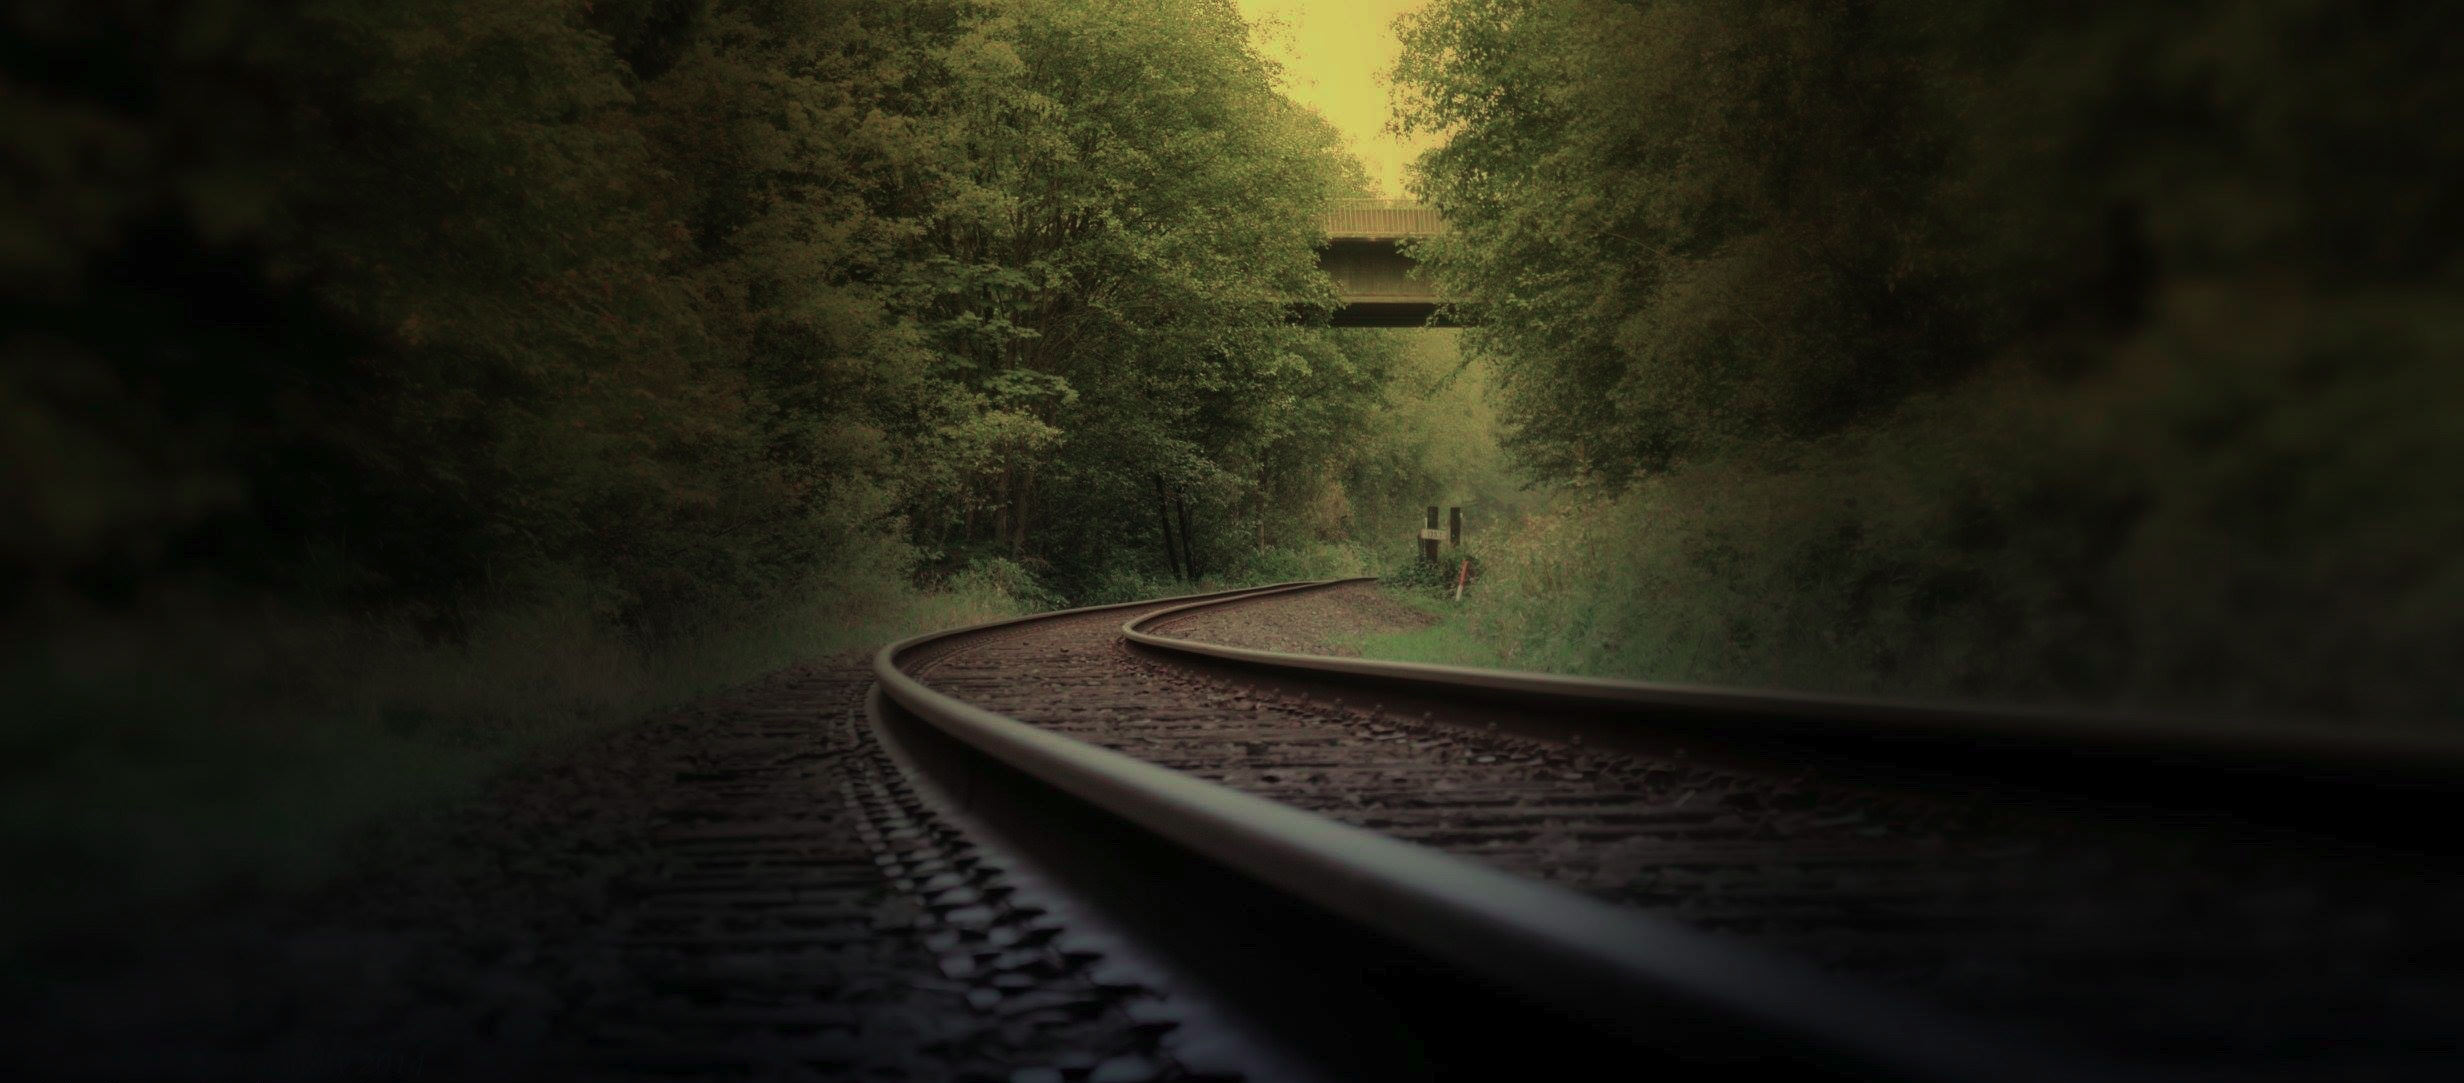
tree, nature, forest, light, railway, mist, night, photography, sunlight, morning, leaf, dark, evening, green, autumn, darkness, trees, woods, habitat, depth of field, screenshot, railtrack, natural environment, atmospheric phenomenon, computer wallpaper